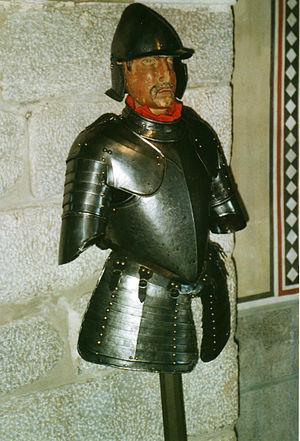
La Compagnia di ventura était dans l'Italie du Moyen Âge, une troupe mercenaire organisée et guidée par un condottiere, en italien appelé capitano di ventura.